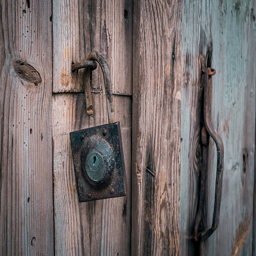
door of the old barn and padlock